Answer in natural language. How many Paintings are visible in the scene? Choose between the following options: 4, 0, 3, 2 or 2
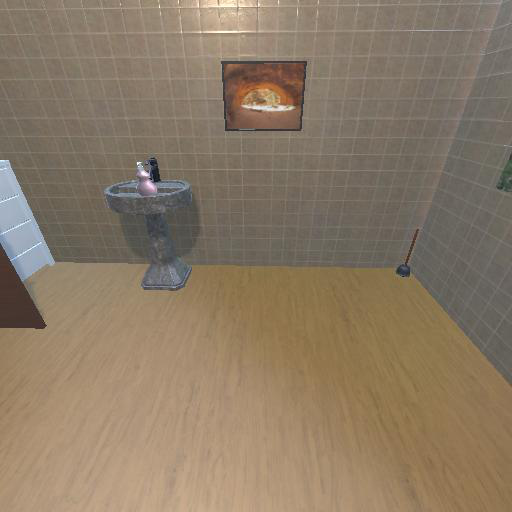
<answer>2</answer>